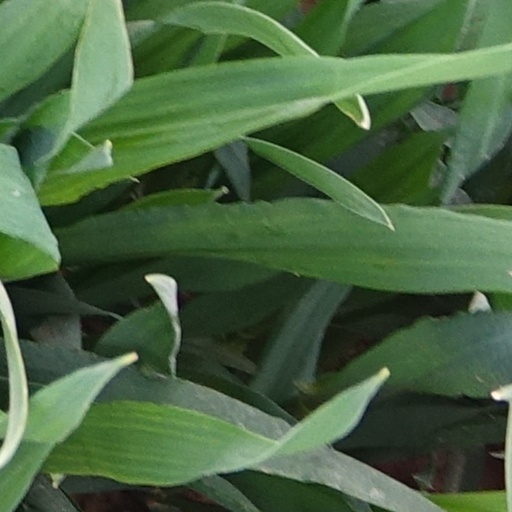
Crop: wheat